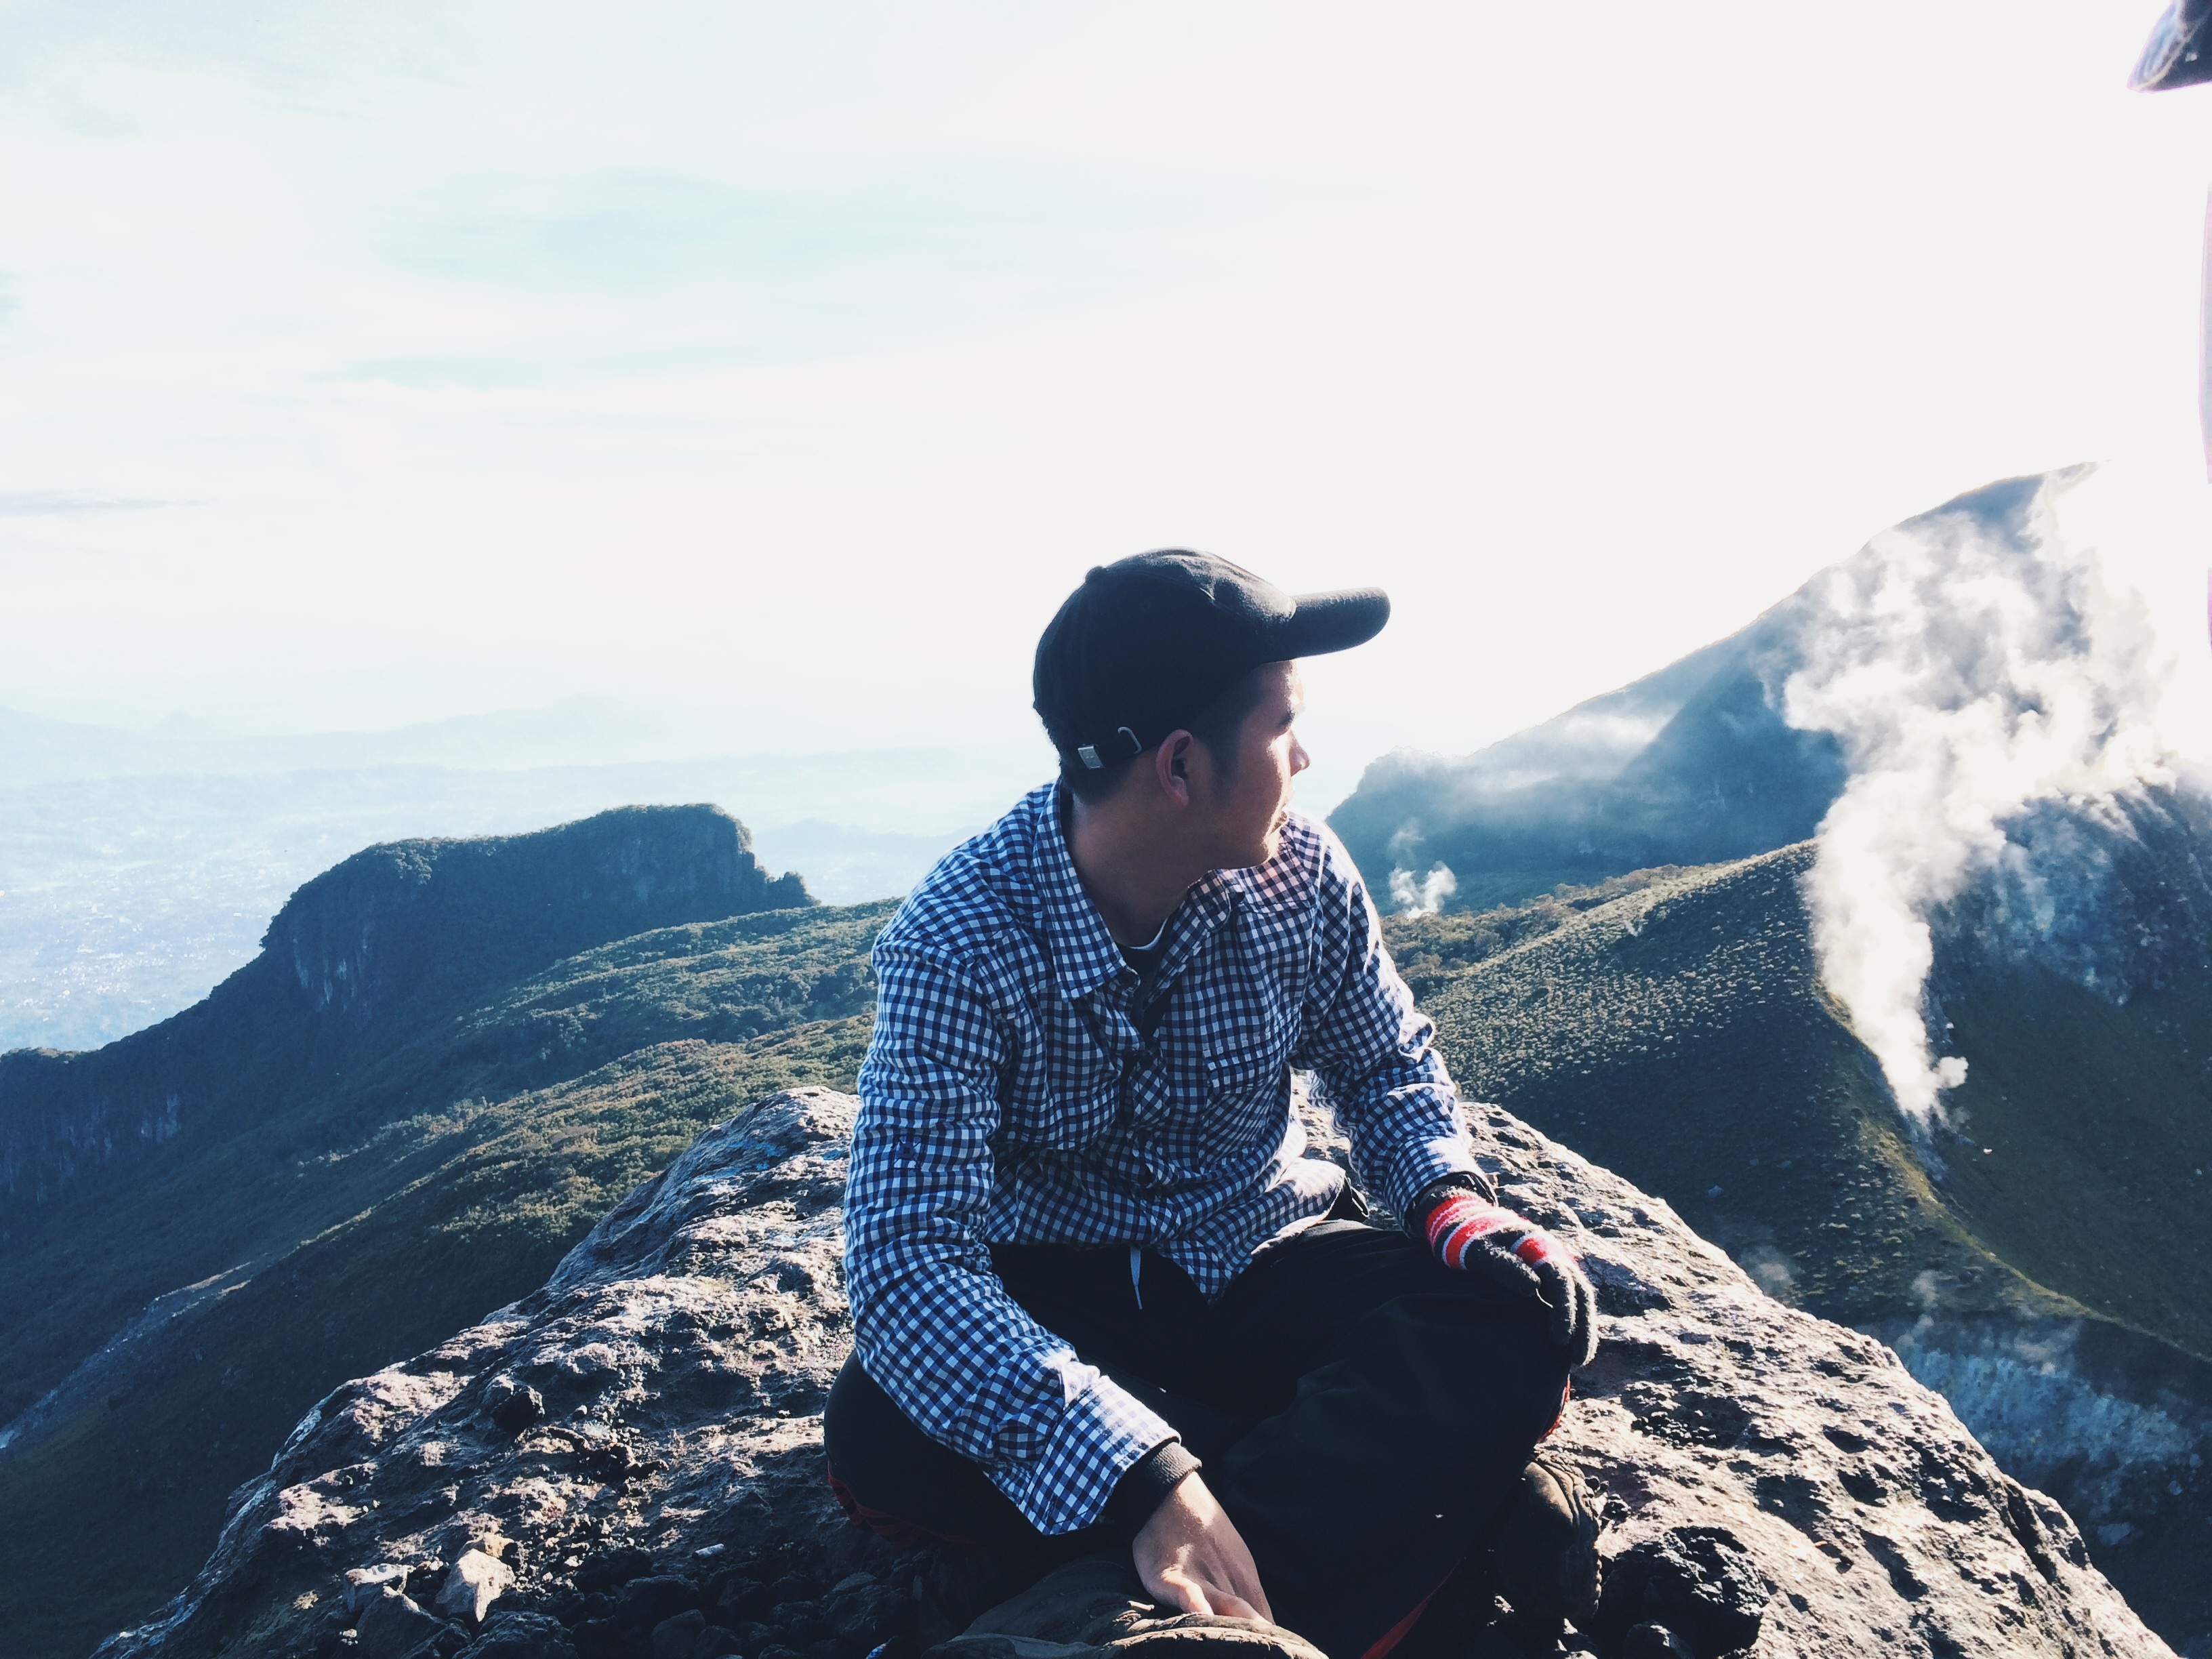
walking, mountain, snow, adventure, mountain range, blue, extreme sport, ridge, summit, mountaineering, sports, alps, mountainous landforms